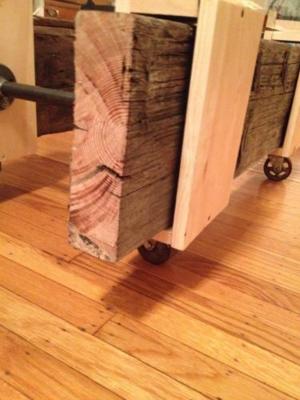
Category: table